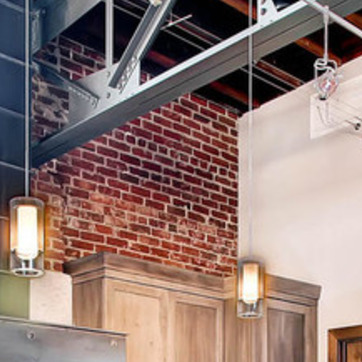
Material: brick